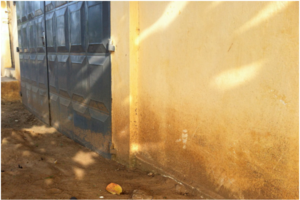
Traces des crues de la baie d'Atikoumé et signes ostensibles d'inondations
La baie d’Atikoumé est située à la frontière entre le Ghana et le Togo au niveau de Lomé, capitale du Togo. C’est un lieu qui présente de l’intérêt car la conjonction de l’Histoire et de la géologie du lieu a abouti à la formation de la baie. La baie tient donc sa formation d’une double cause géologique et historique.